Crazy People

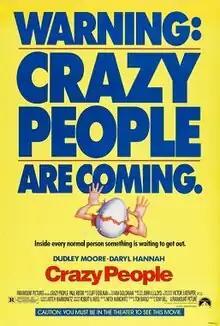
Theatrical release poster

Crazy People is a 1990 American black comedy film starring Dudley Moore and Daryl Hannah, directed by Tony Bill, and music by Cliff Eidelman.